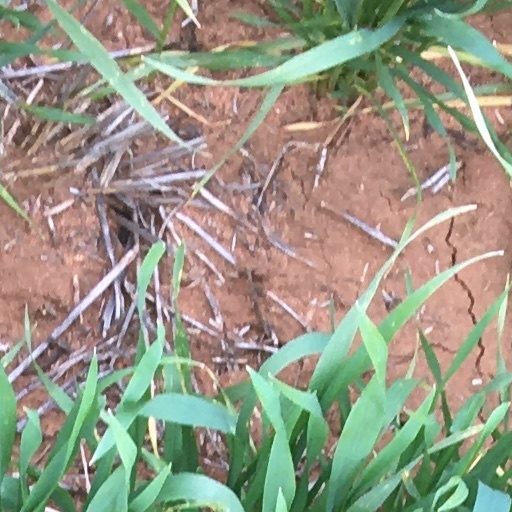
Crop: wheat